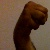
The image shows a hand gesture representing the letter 'M' in Indian Sign Language.